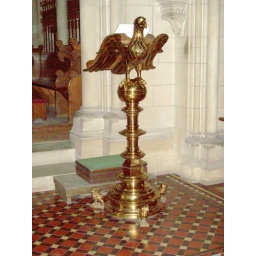
a magnificent eagle lectern, note the dog like creatures around the base